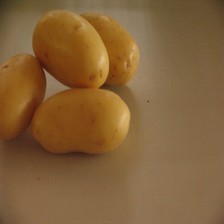
Label: others